Ancuța Bobocel

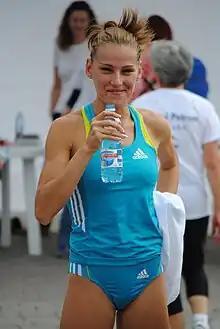
Bobocel finishes first in the 6th edition of Petrom Cross in Bucharest in 2011

Ancuța Bobocel (born 3 October 1987 in Drobeta-Turnu Severin) is a Romanian middle-distance runner who specializes in the 3000 metres steeplechase. She represented Romania at the 2008, 2012 and 2016 Summer Olympics and is a three-time participant at the World Championships in Athletics (2007, 2009 and 2013). In 2009, she won the European U23 and Jeux de la Francophonie steeplechase titles, as well as a silver at the Summer Universiade.